Spencer Wilding

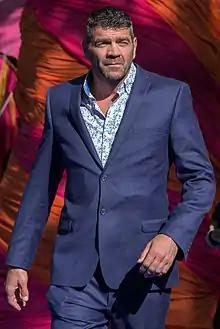
Spencer Wilding at the premiere of "Pan"

Spencer Lee Wilding (born 26 July 1972) is a Welsh actor, stunt performer and kickboxer. He is from Meliden in Denbighshire, north Wales. He has also had some success as a professional kickboxer and professional cruiser weight boxer. He was trained by former three-time world champion Russ Williams.